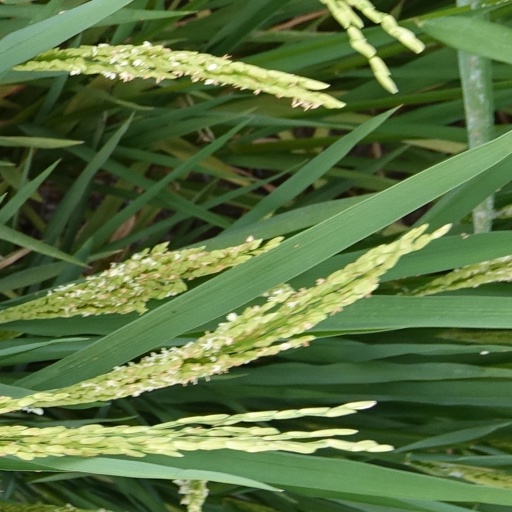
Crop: rice